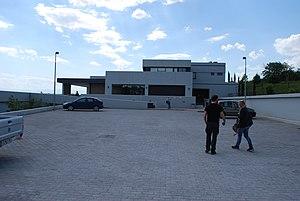
Vue du musée archéologique de Pella, en Macédoine (Grèce).